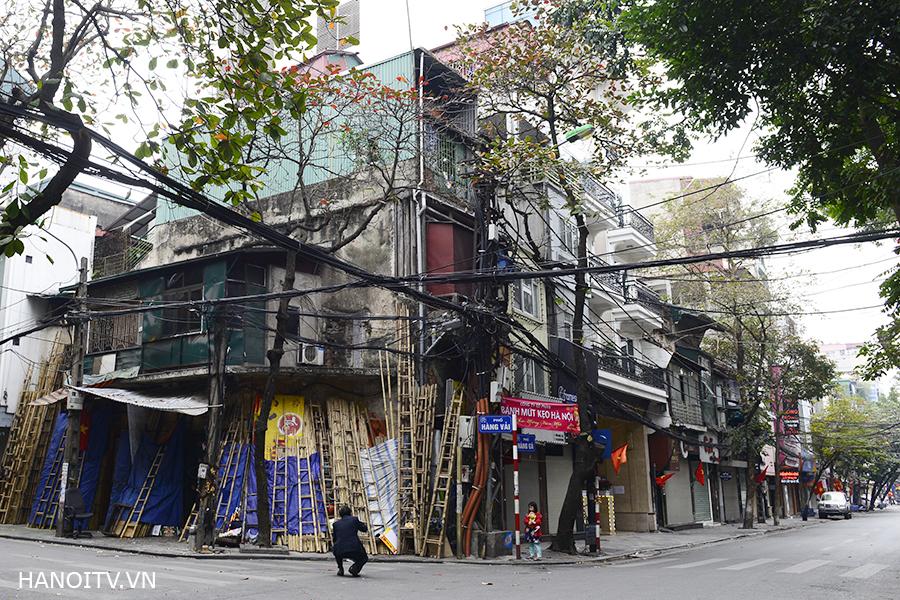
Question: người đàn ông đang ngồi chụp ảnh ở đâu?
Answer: ở giữa đường phố